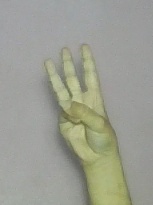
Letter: thaa